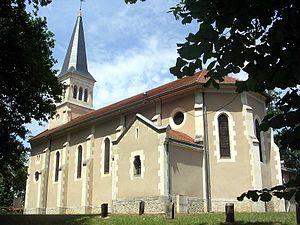
Église Saint-Michel de Bias, dans le département français des Landes